Massachusetts House of Representatives' 4th Bristol district

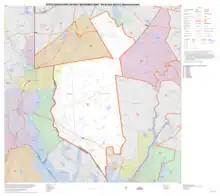
Map of Massachusetts House of Representatives' 4th Bristol district, based on the 2010 United States census.

Massachusetts House of Representatives' 4th Bristol district in the United States is one of 160 legislative districts included in the lower house of the Massachusetts General Court. It covers part of Bristol County. Republican Steven Howitt of Seekonk has represented the district since 2011.